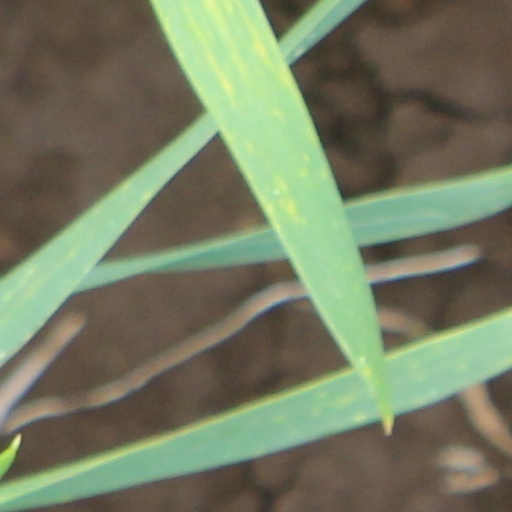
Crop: wheat